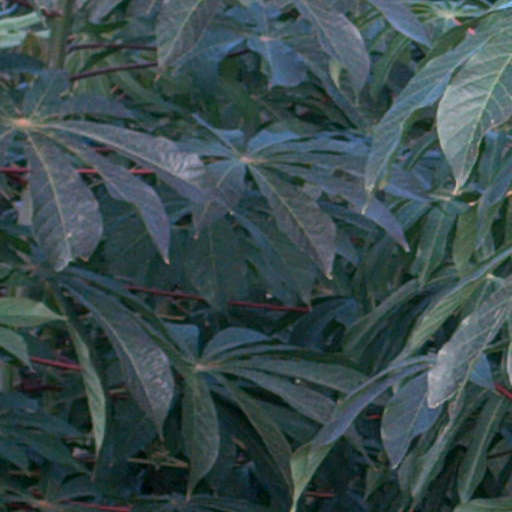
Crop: cassava